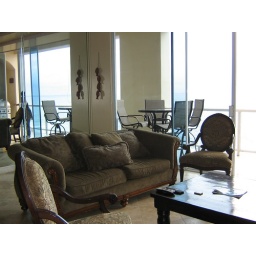
ceiling to floor windows in the living room and master bedroom.